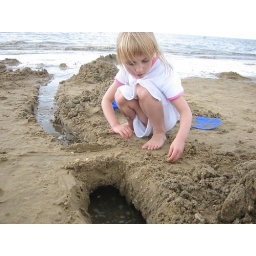
over the river we made to the water